Marymount Hermitage

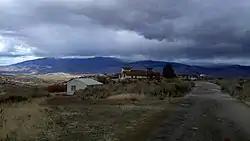
Distance view of Marymount Hermitage

Marymount Hermitage is a Roman Catholic hermitage for the Hermit Sisters of Mary in Mesa, Idaho, U.S.. Built on a mesa, it spans 100 acres of rangeland in Adams County.